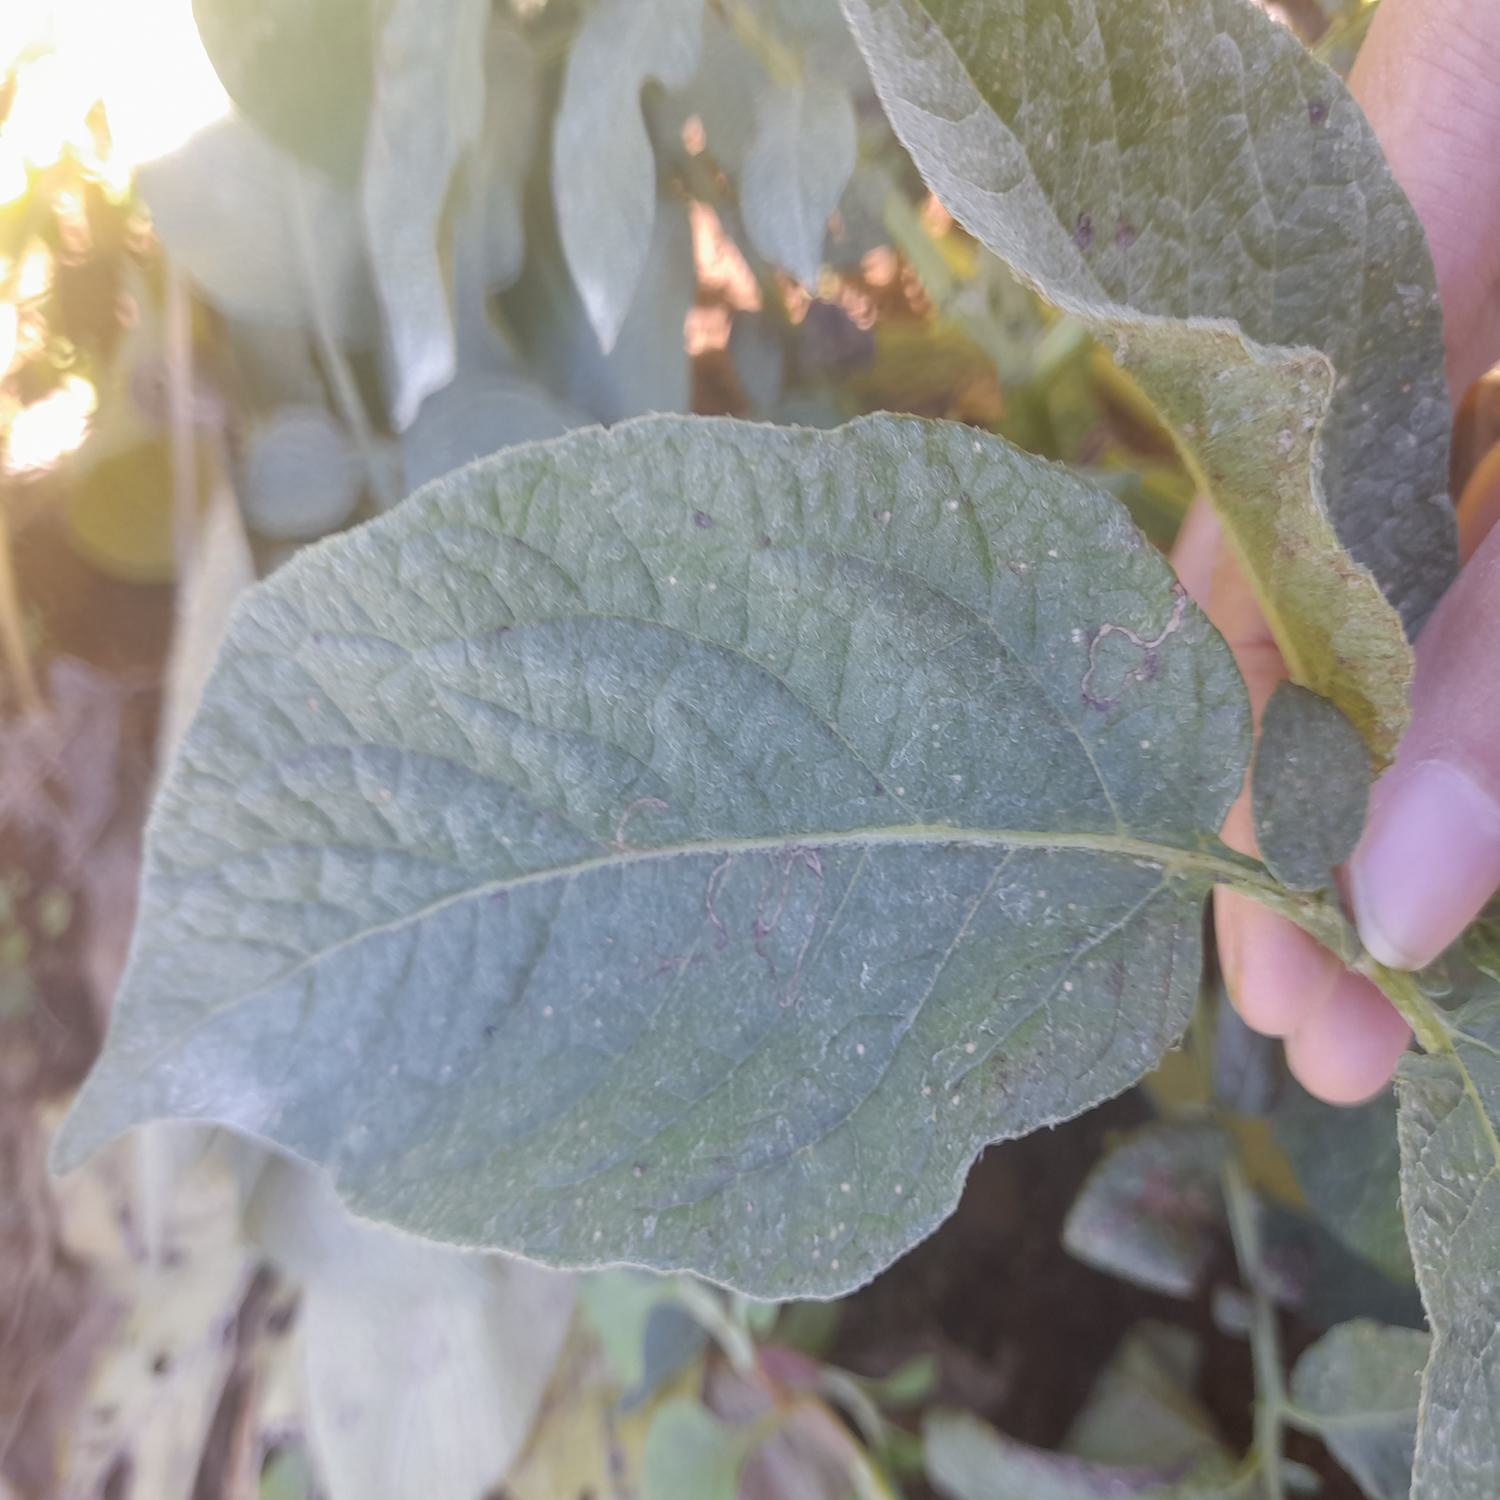
Label: Pest